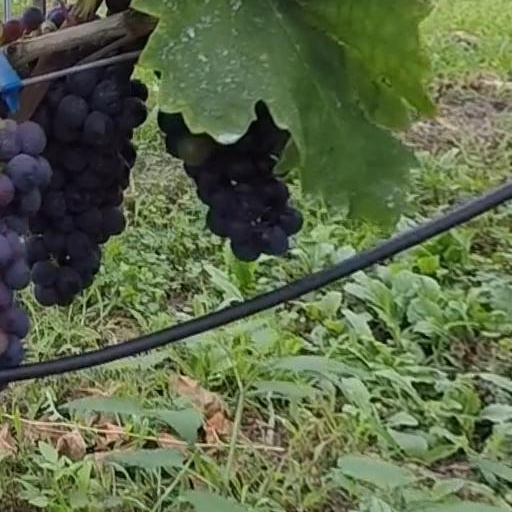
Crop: grape